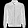
Label: Coat